Viggo Fossum

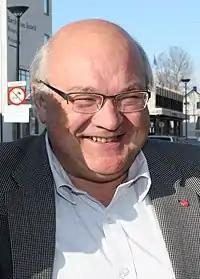
Fossum in 2010

Viggo Fossum (4 December 1949 – 23 April 2019) was a Norwegian politician for the Labour Party.